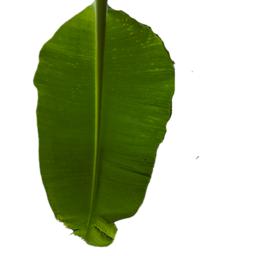
Label: BHIMKOL